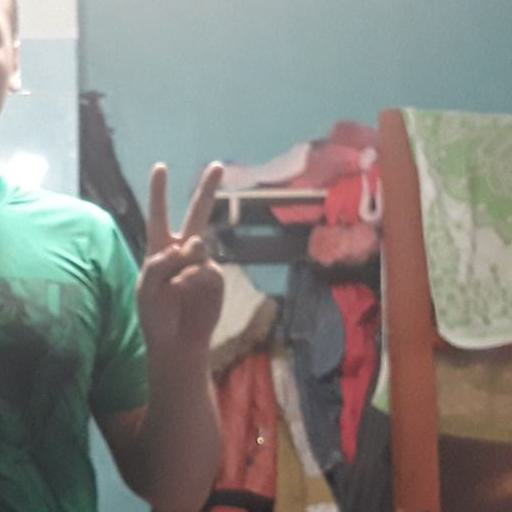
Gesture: peace